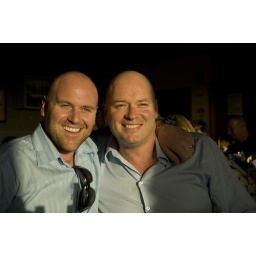
my long lost brother Richard in a matching pale blue shirt